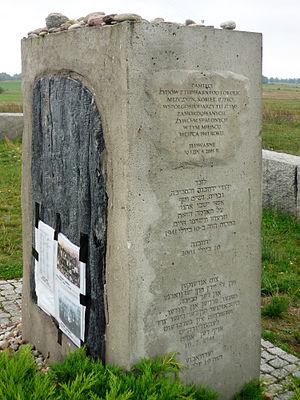
Le pogrom de Jedwabne est le massacre des habitants juifs de cette localité polonaise et de ses environs en juillet 1941, au cours de la Seconde Guerre mondiale.